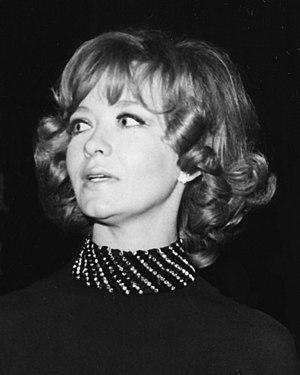
Milena Dravić, née le 5 octobre 1940 à Belgrade et morte le 14 octobre 2018 à Belgrade, est une actrice yougoslave puis serbe.